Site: brandenburg
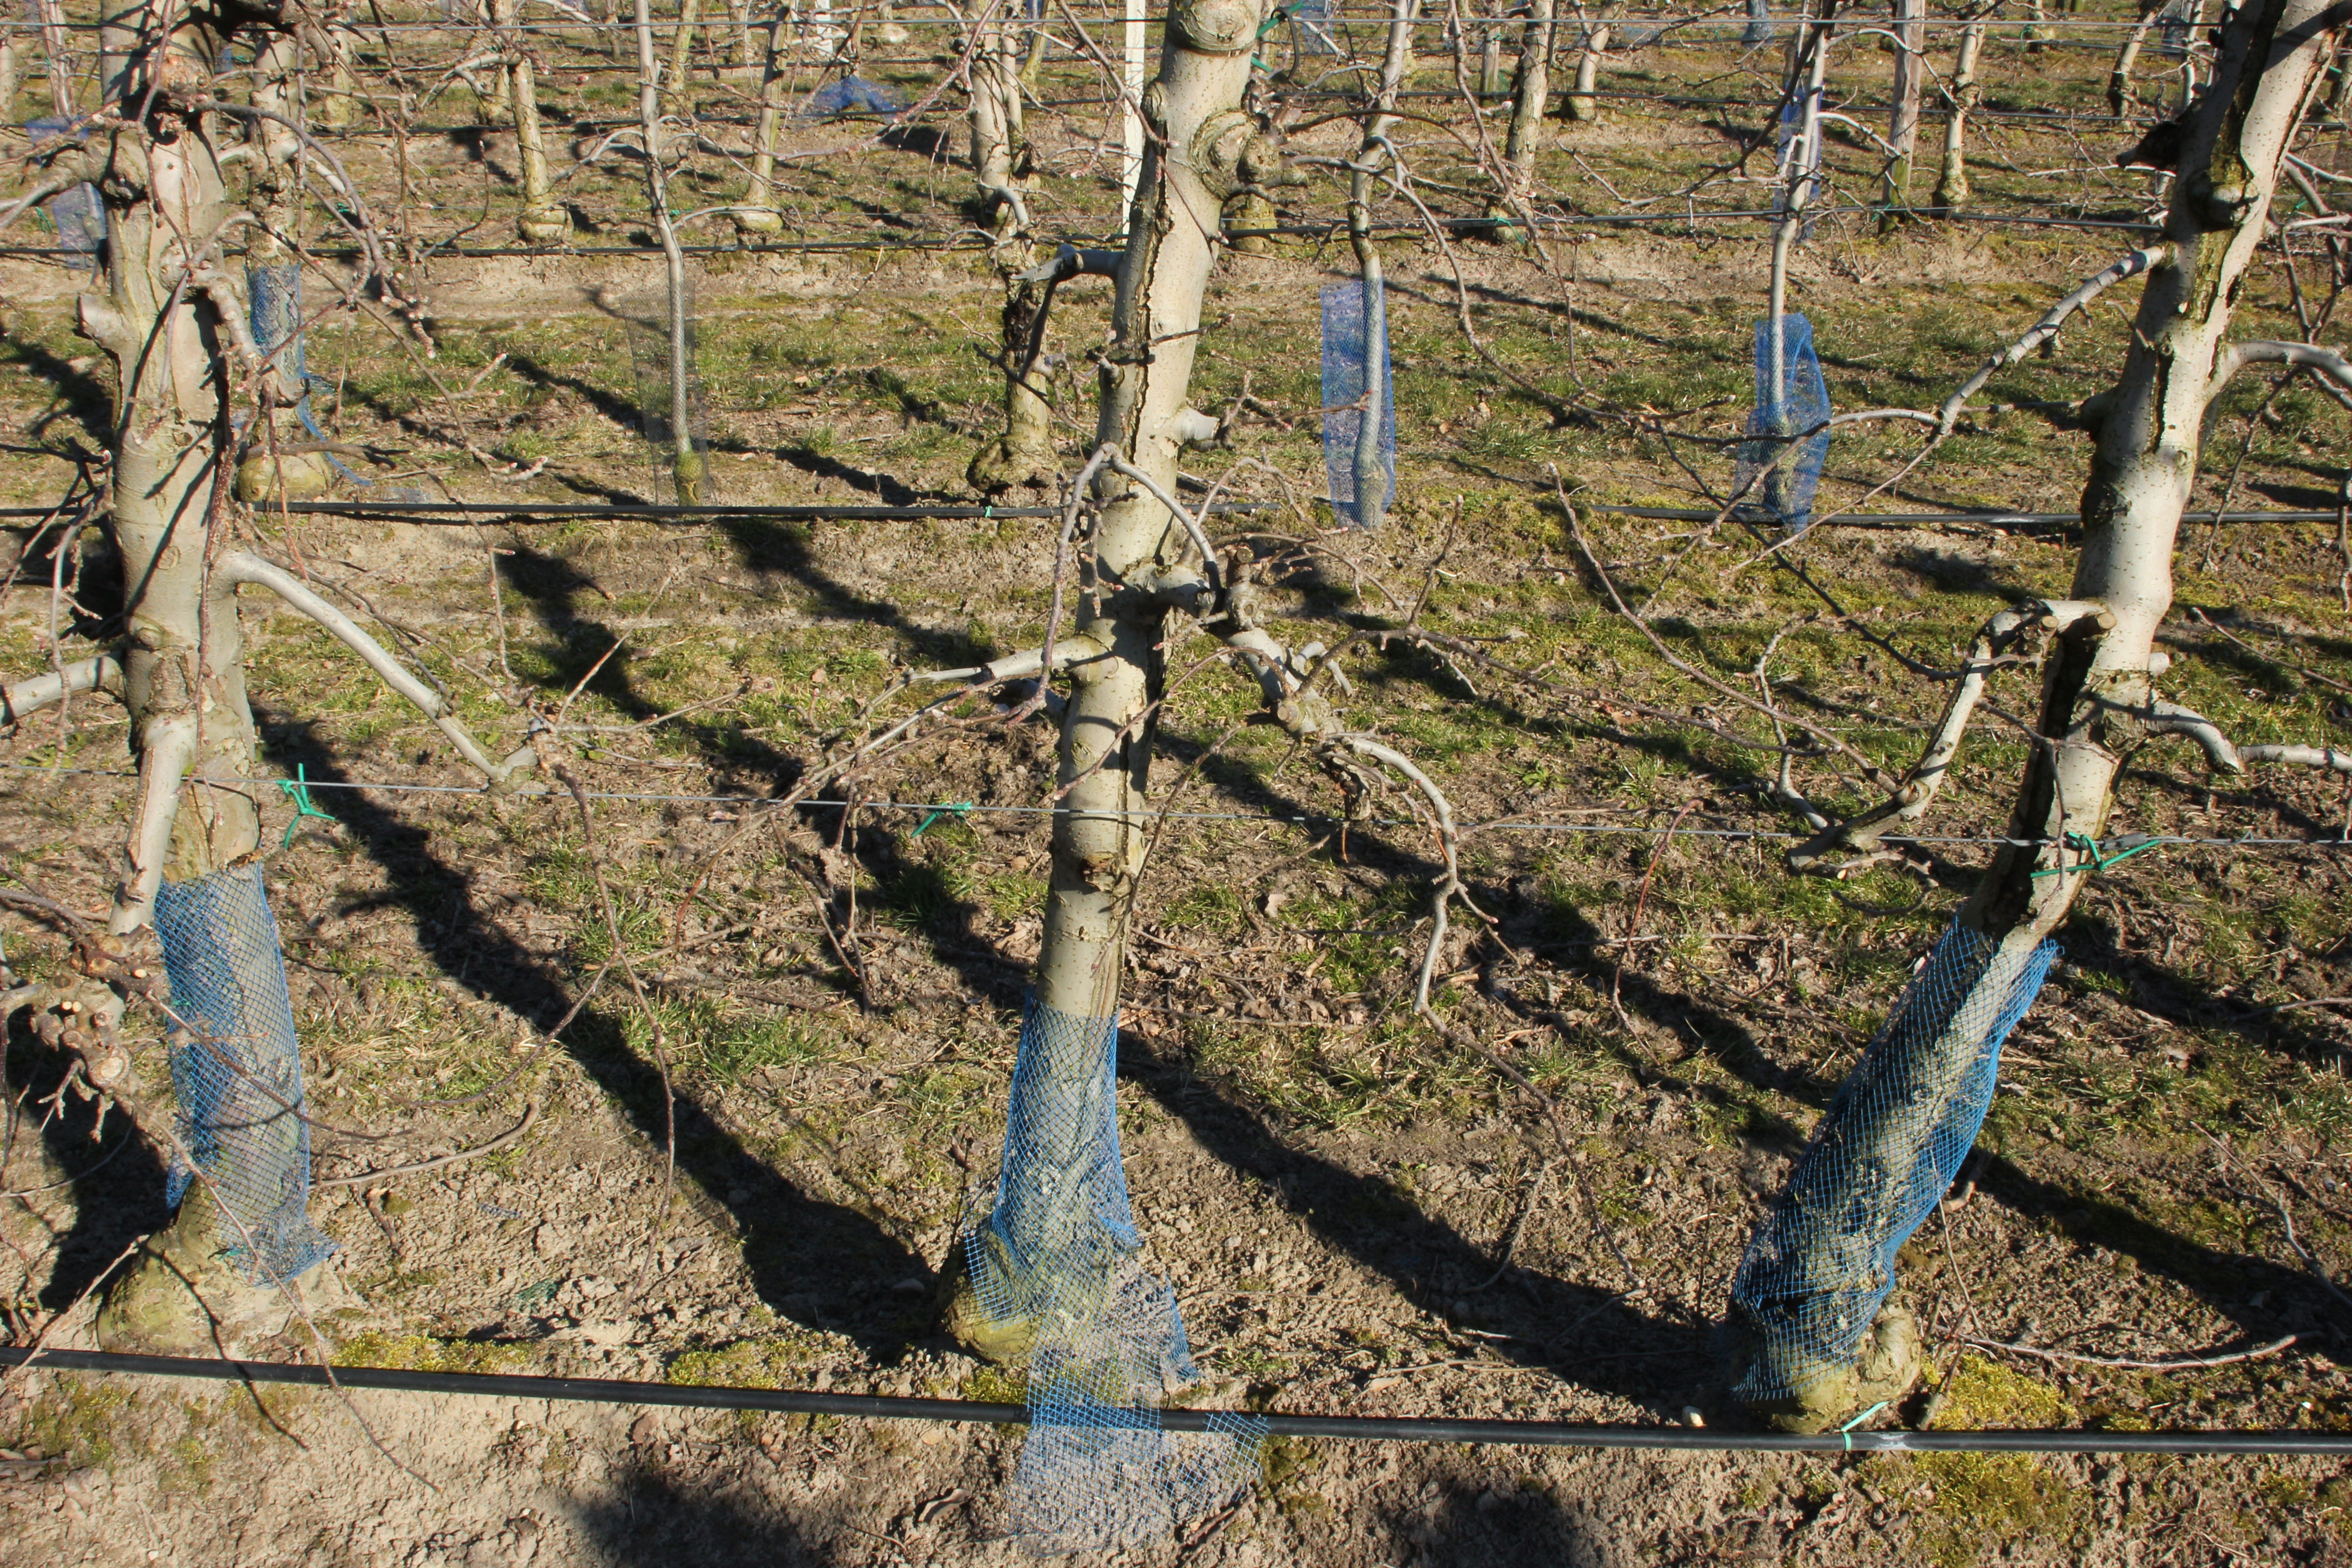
Growth stage (BBCH 03): Bud development